Provincial Council of Overijssel

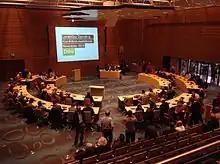
The chamber of the Provincial Council of Overijssel in the Provinciehuis in Zwolle.

The Provincial Council of Overijssel is the provincial council for the Dutch province of Overijssel. It forms the legislative body of the province. Its 47 seats are distributed every four years in provincial elections.